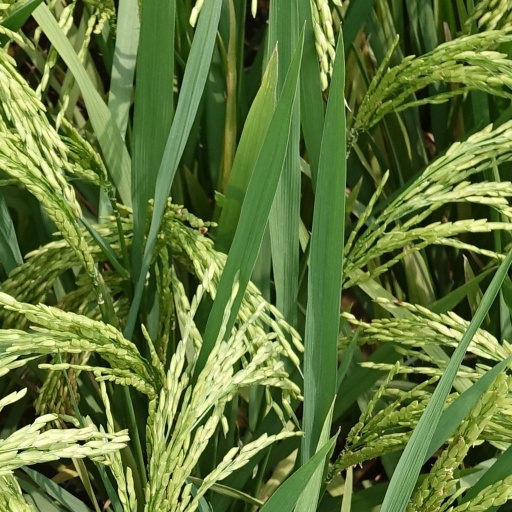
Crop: rice